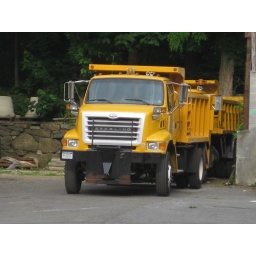
This truck is used for snow plowing and snow removel in the winter and paving roads in the summer.